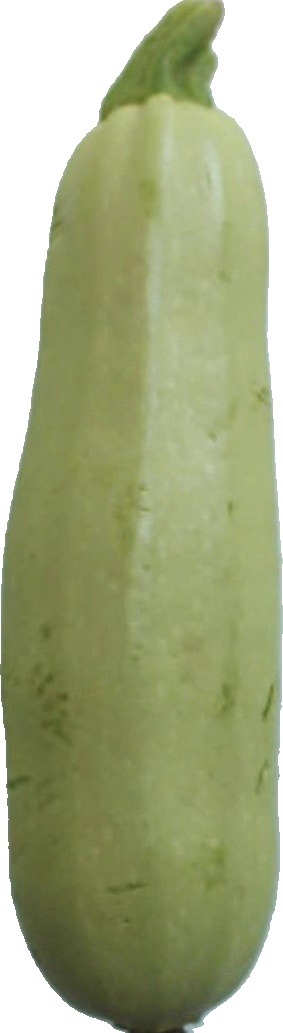
Label: zucchini_1